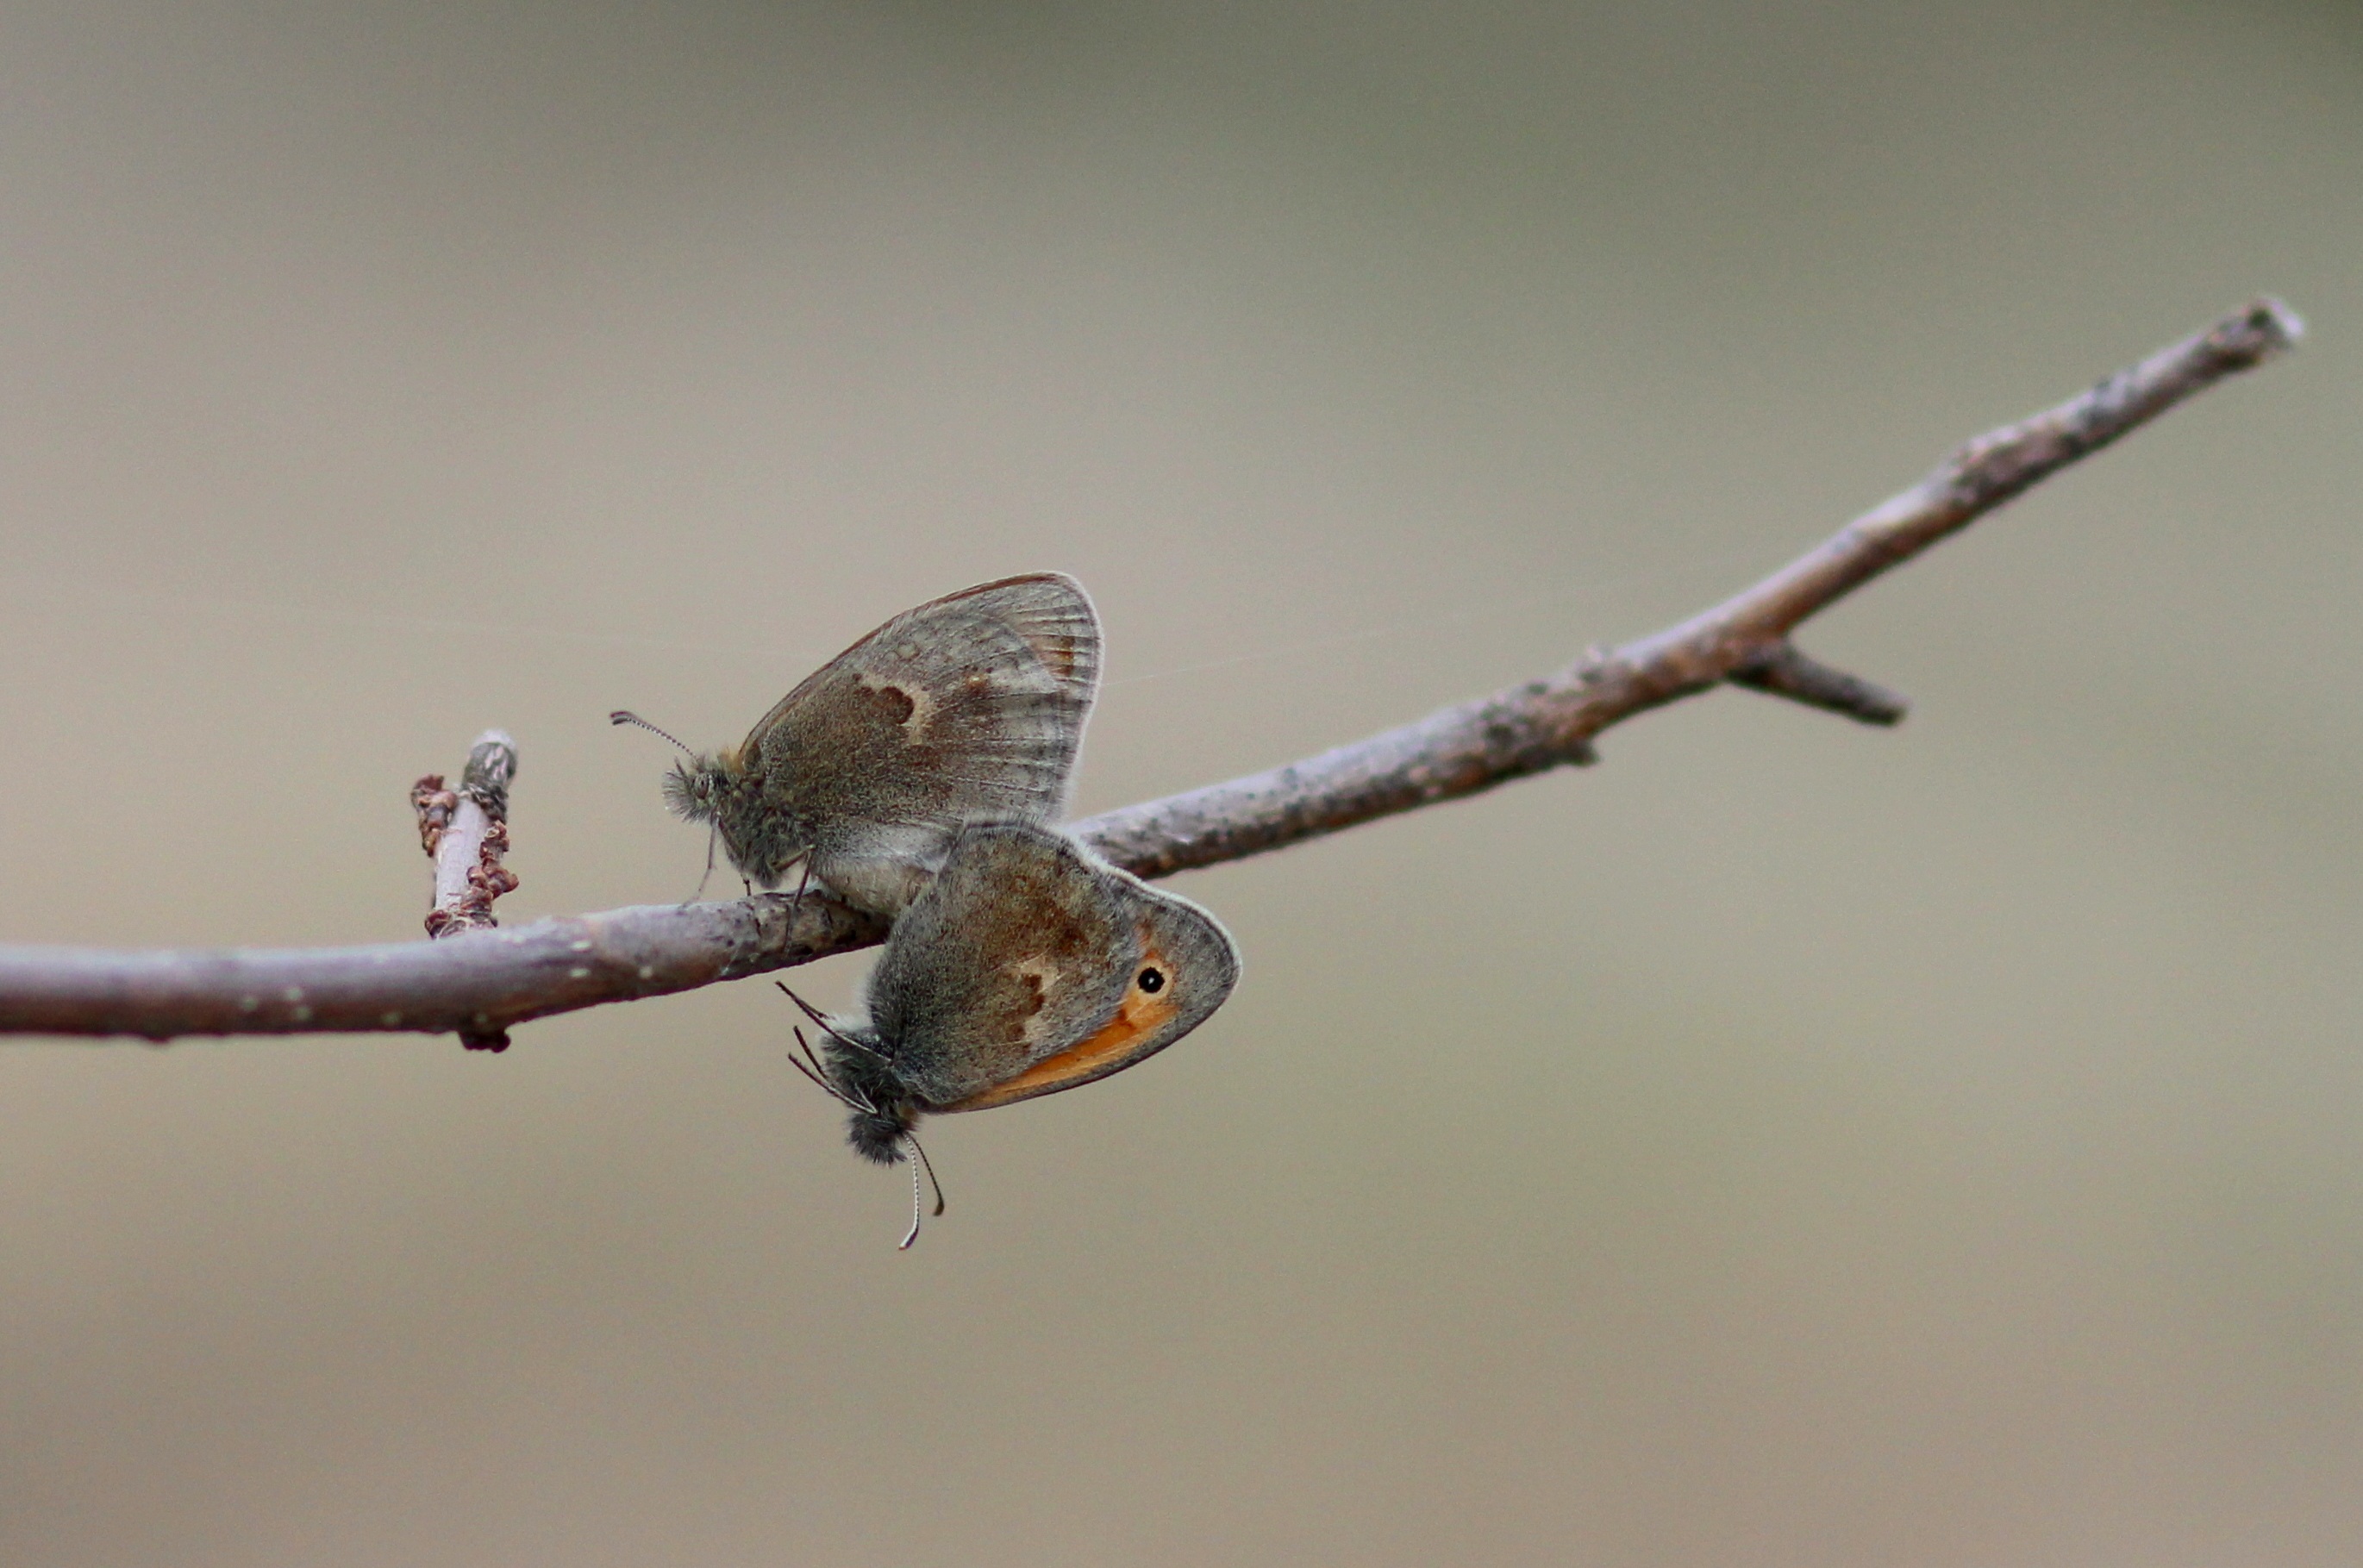
nature, branch, bird, wing, wildlife, love, insect, couple, fauna, invertebrate, twig, close up, butterflies, mating, macro photography, casey, perching bird